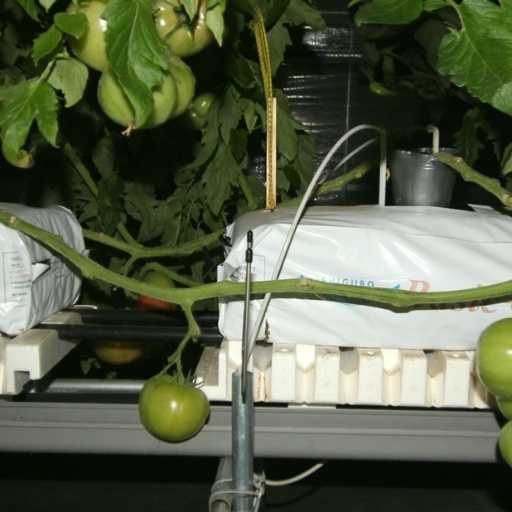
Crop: tomato